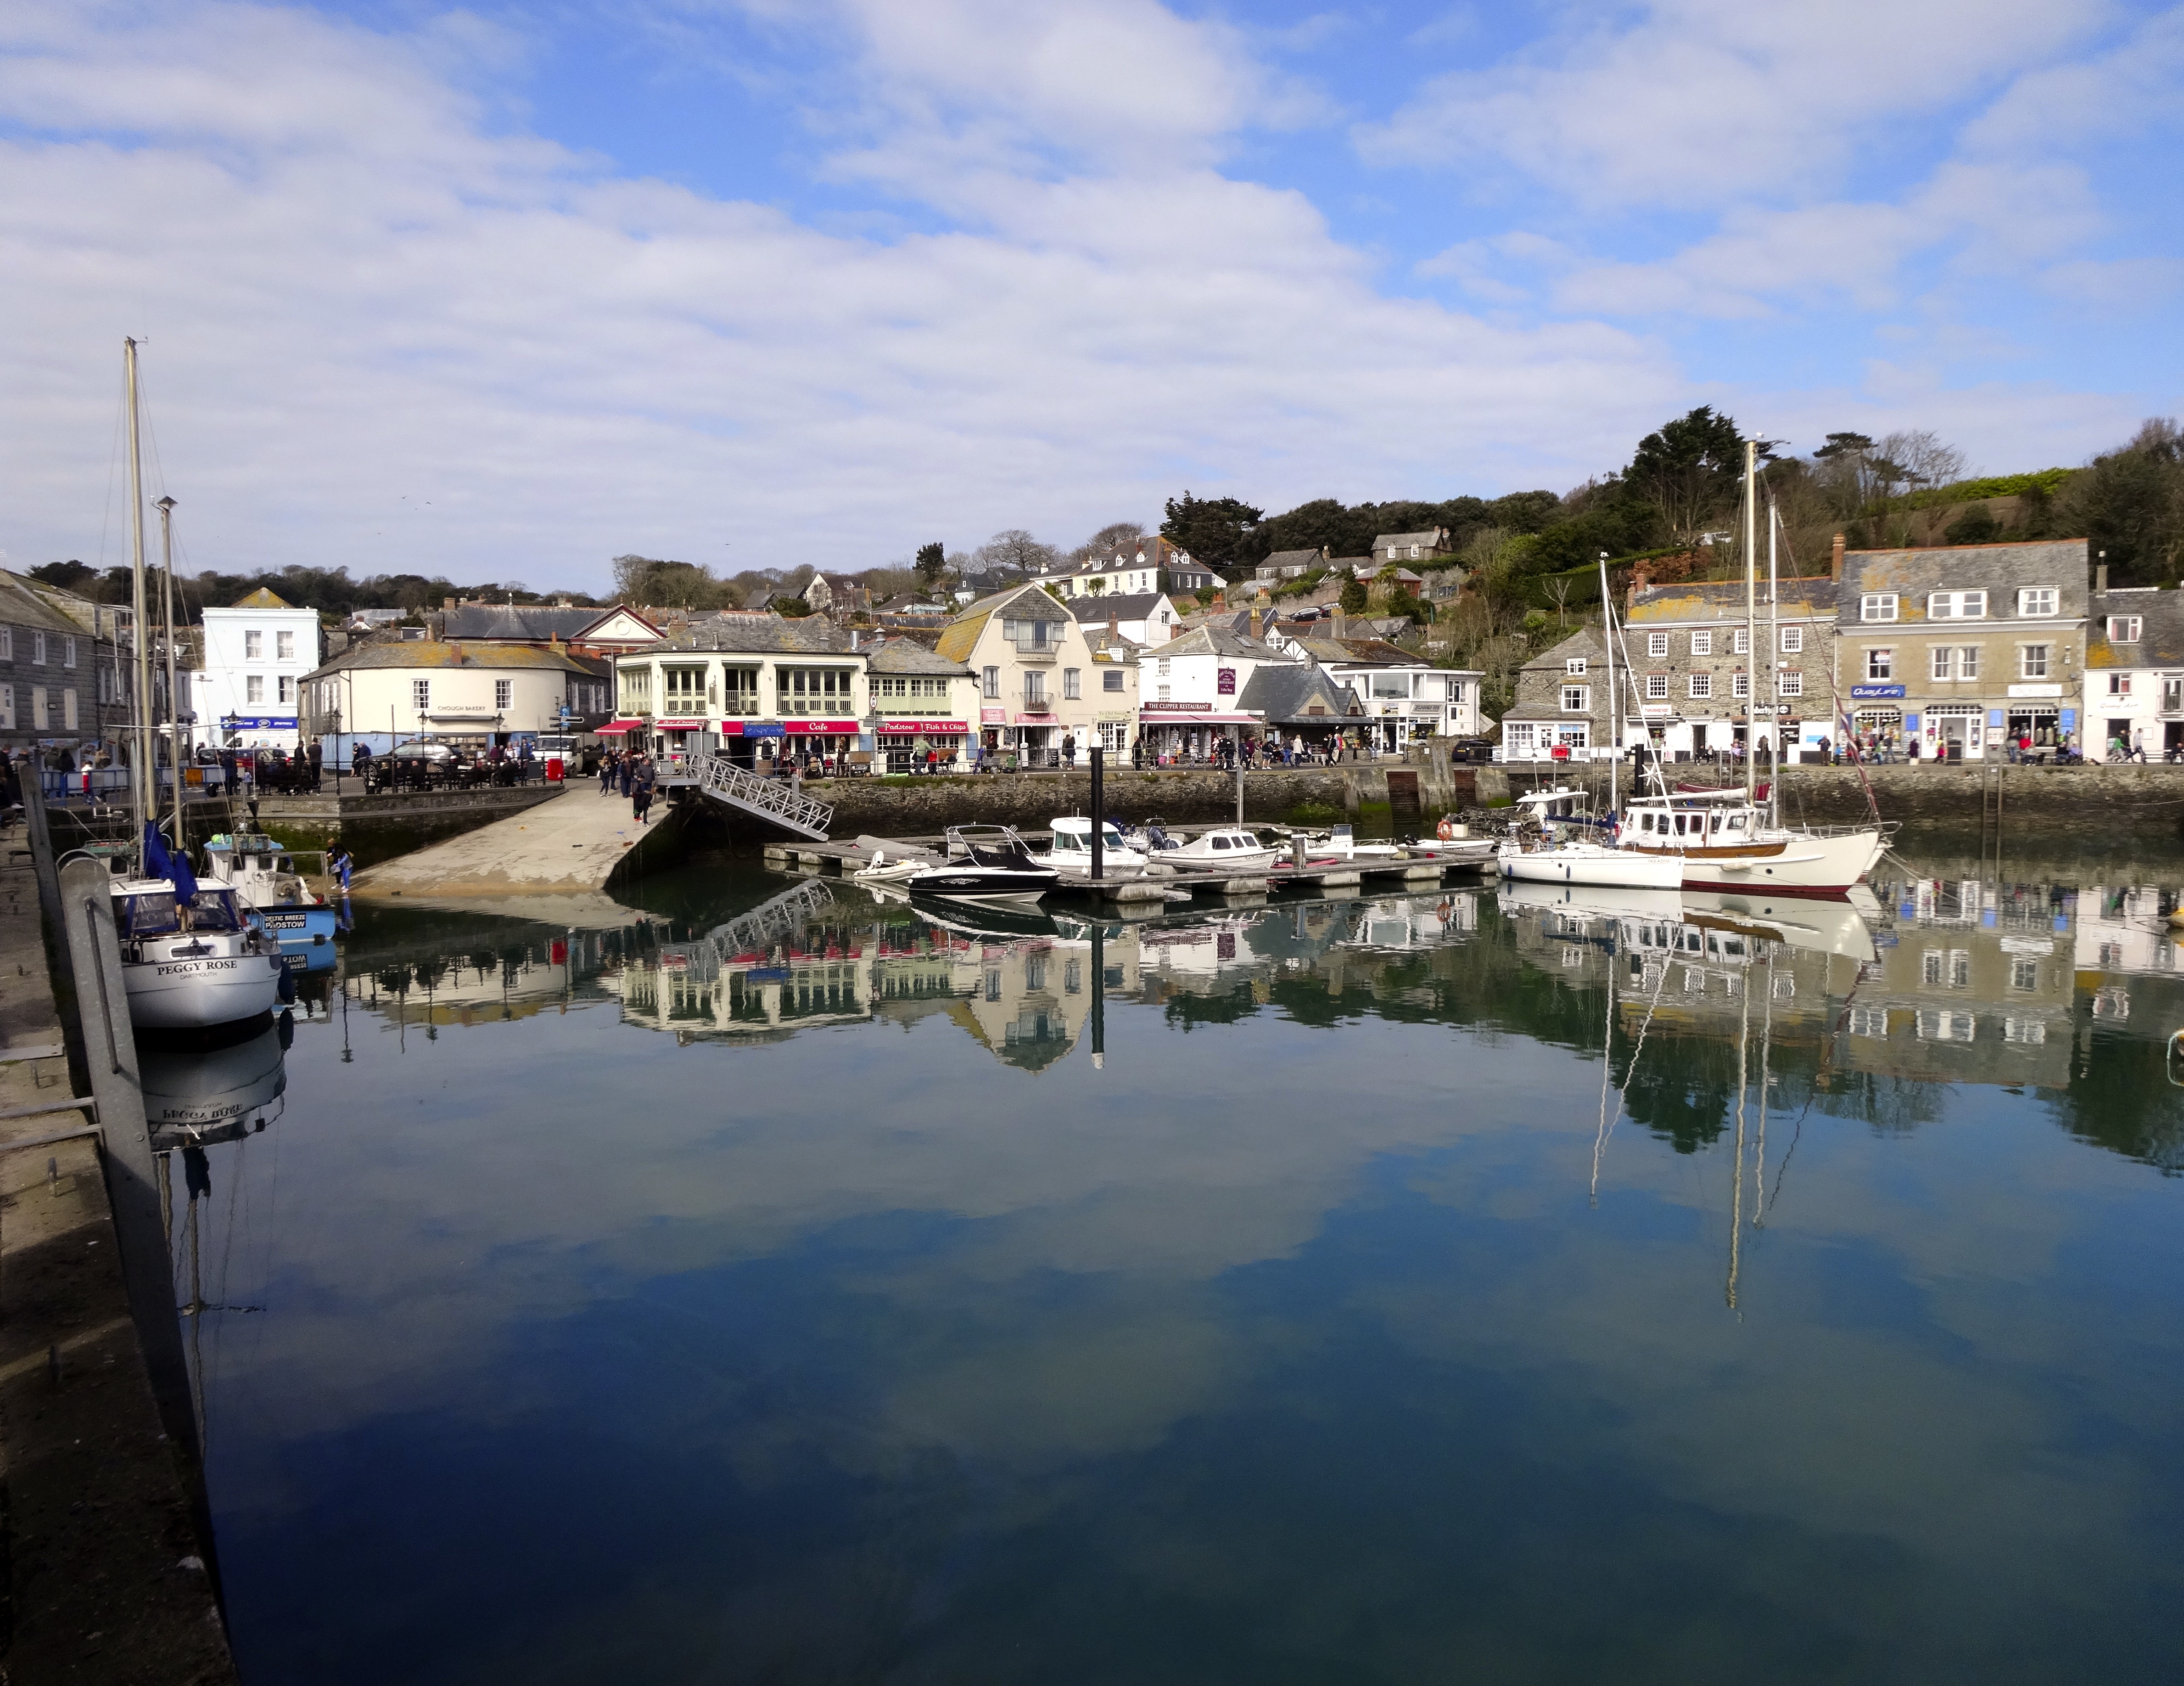
sea, water, dock, boat, town, river, canal, cityscape, reflection, vehicle, harbor, marina, port, waterway, cornwall, mirroring, bootes